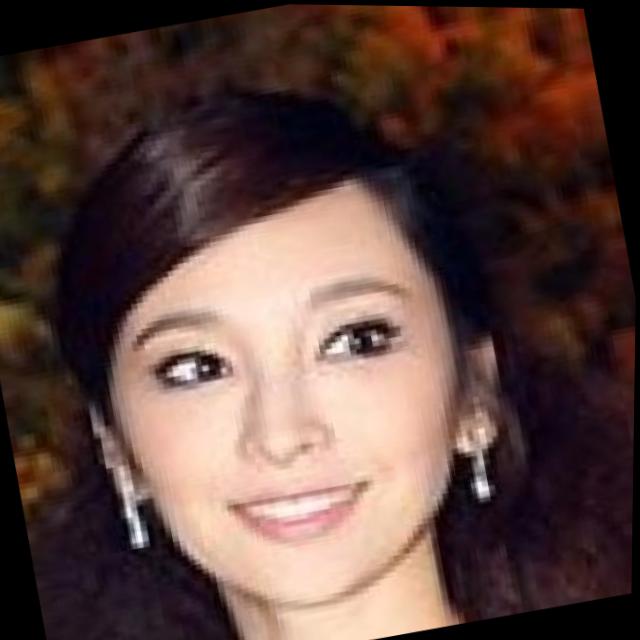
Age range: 21-44